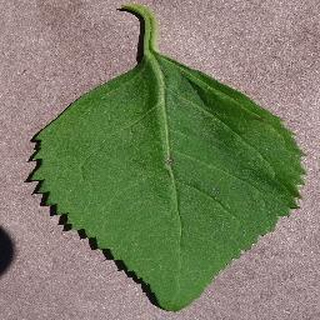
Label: healthy_cherry